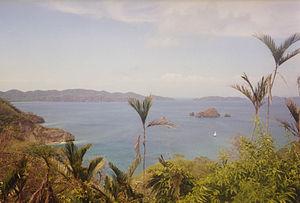
Le Costa Rica, en forme longue la république du Costa Rica, en espagnol República de Costa Rica, est une république constitutionnelle unitaire d'Amérique centrale ayant un régime présidentiel.
Le Costa Rica est situé au centre de l'isthme d'Amérique centrale, à 8° de latitude nord et 84° de longitude ouest. Le pays est bordé à l'est-nord-est par la mer des Caraïbes, et au sud-ouest par l'océan Pacifique. Le Costa Rica compte 1 290 km de côtes.